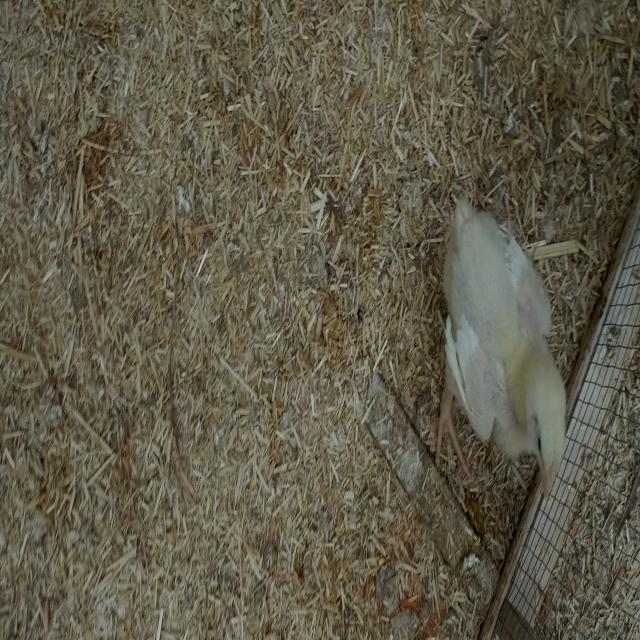
Weight: 408 g